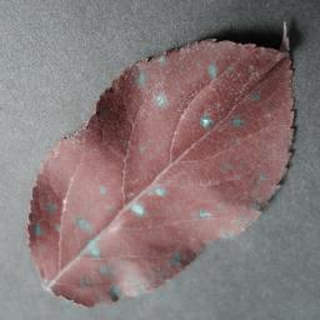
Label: apple_cedar_apple_rust